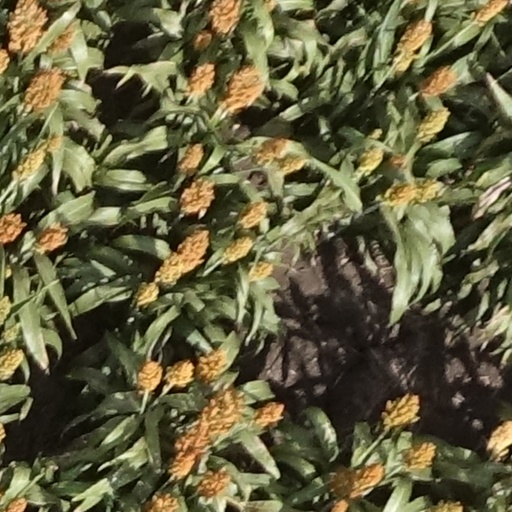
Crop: sorghum